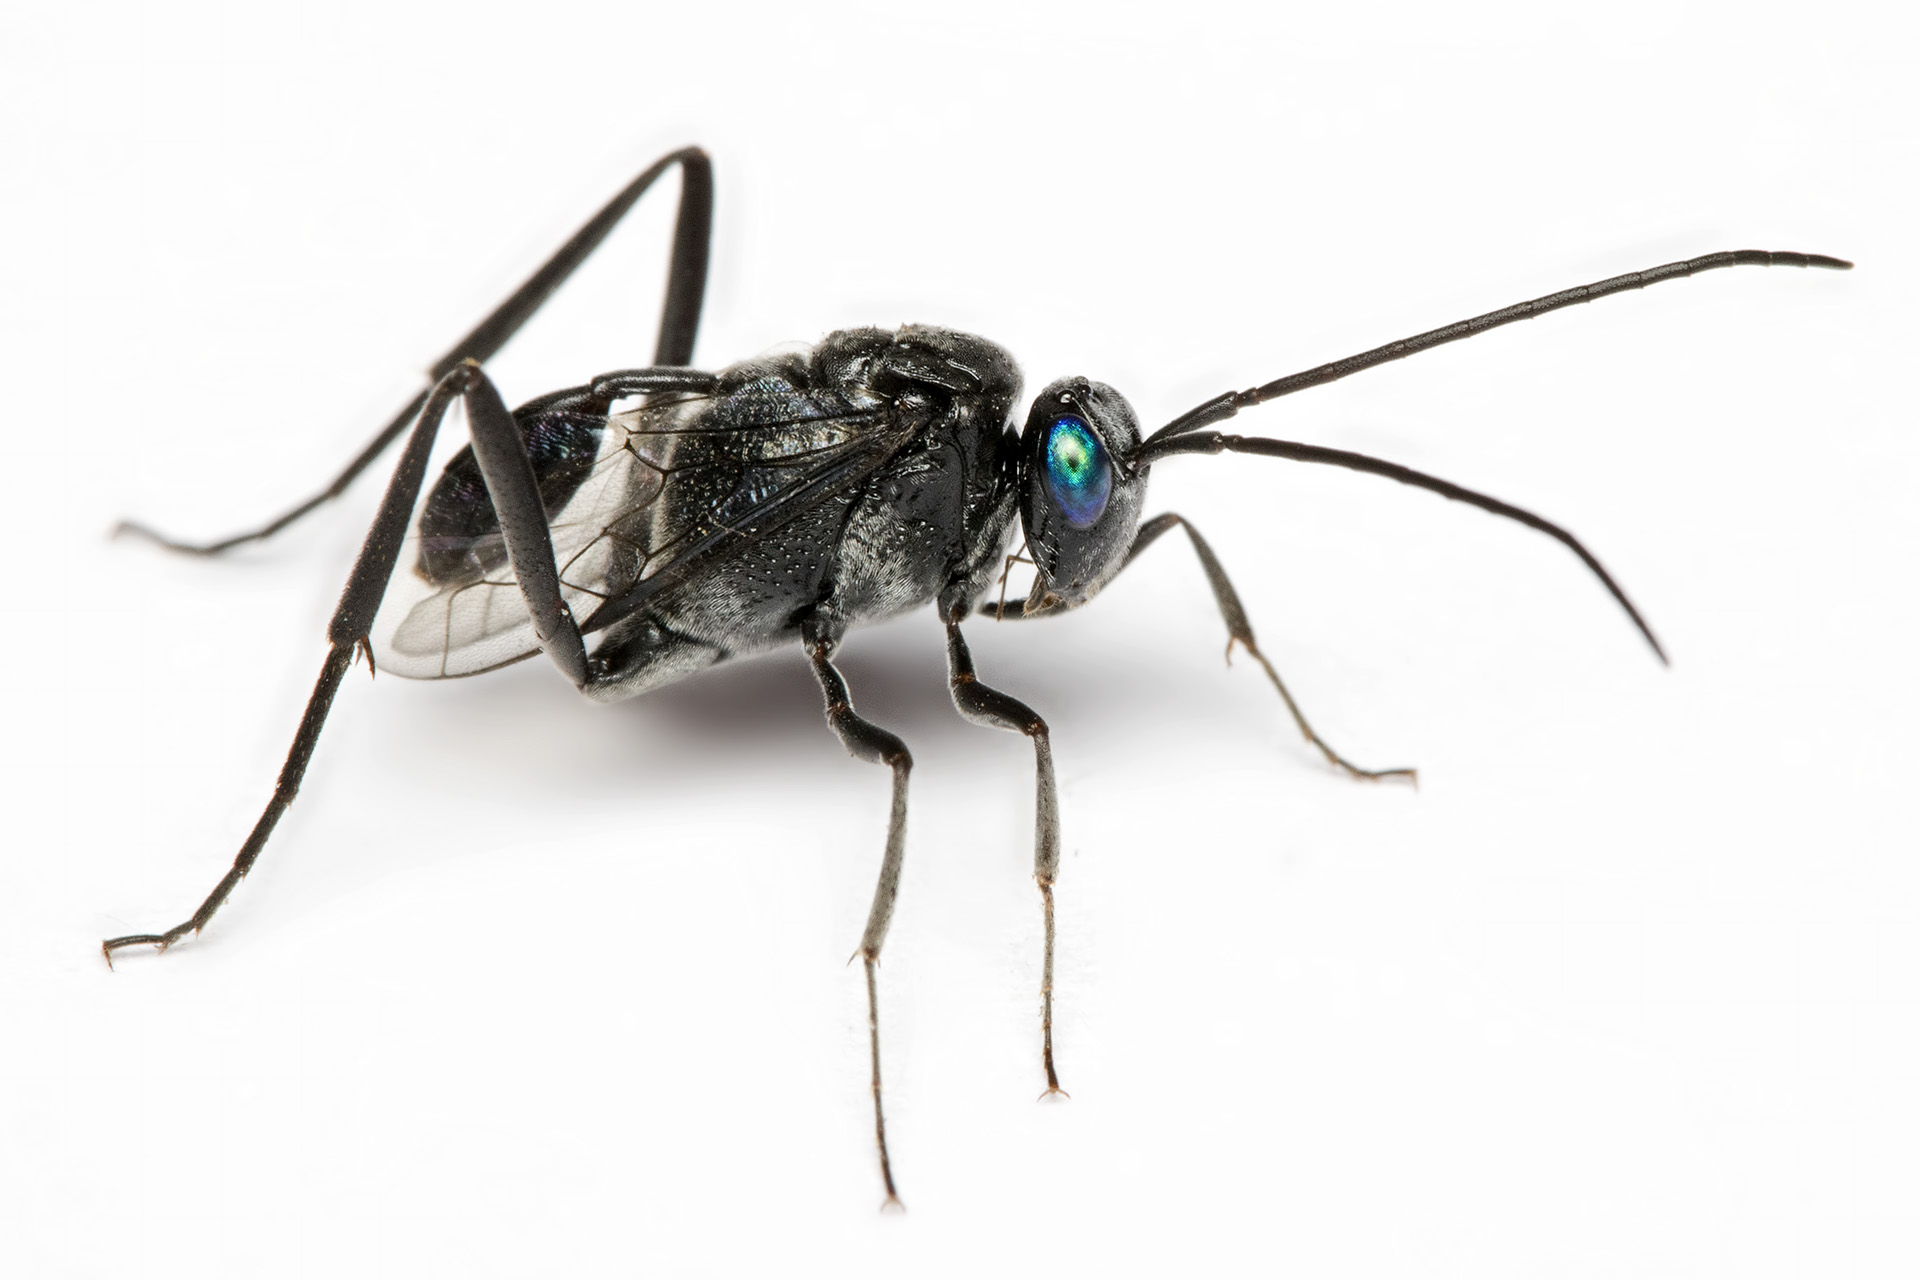
insect, fauna, invertebrate, india, arthropoda, ant, wasp, pest, ariansuresh, animalia, neoptera, hymenopterida, hymenoptera, apocrita, chennai, tamilnadu, otherextensiontube13mm, evania, blackwasp, evaniidae, ensignwasp, evanioidea, evaniaappendigaster, cockroacheggparasitoid, arthropod, membrane winged insect